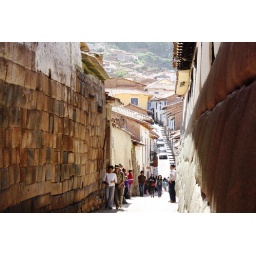
A famous street in Cusco, with some really old stone walls.